Lone Rock (Glen Canyon National Recreation Area)

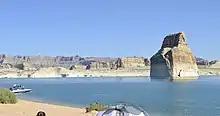
Lone Rock seen from the Lone Rock Beach Campground

Lone Rock is a solitary rock in Wahweap Bay in Lake Powell in Glen Canyon Recreation Area less than from Glen Canyon Dam. It is located within Kane County, Utah, United States.